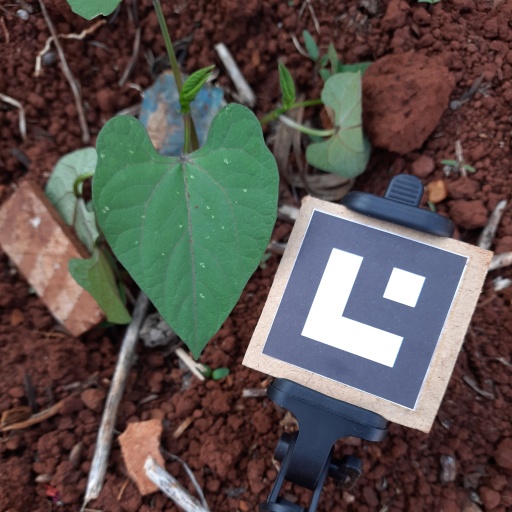
Observations: flat surface, no eating holes, with soild dust, under shade